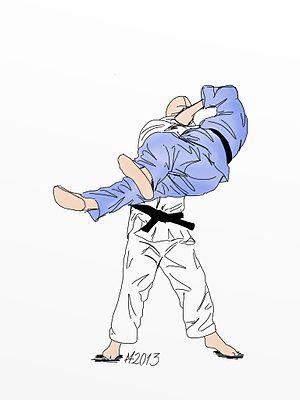
Ushiro-Goshi est une technique de projection du judo. Ushiro-Goshi est le 5ᵉ mouvement du 5ᵉ groupe du gokyo.